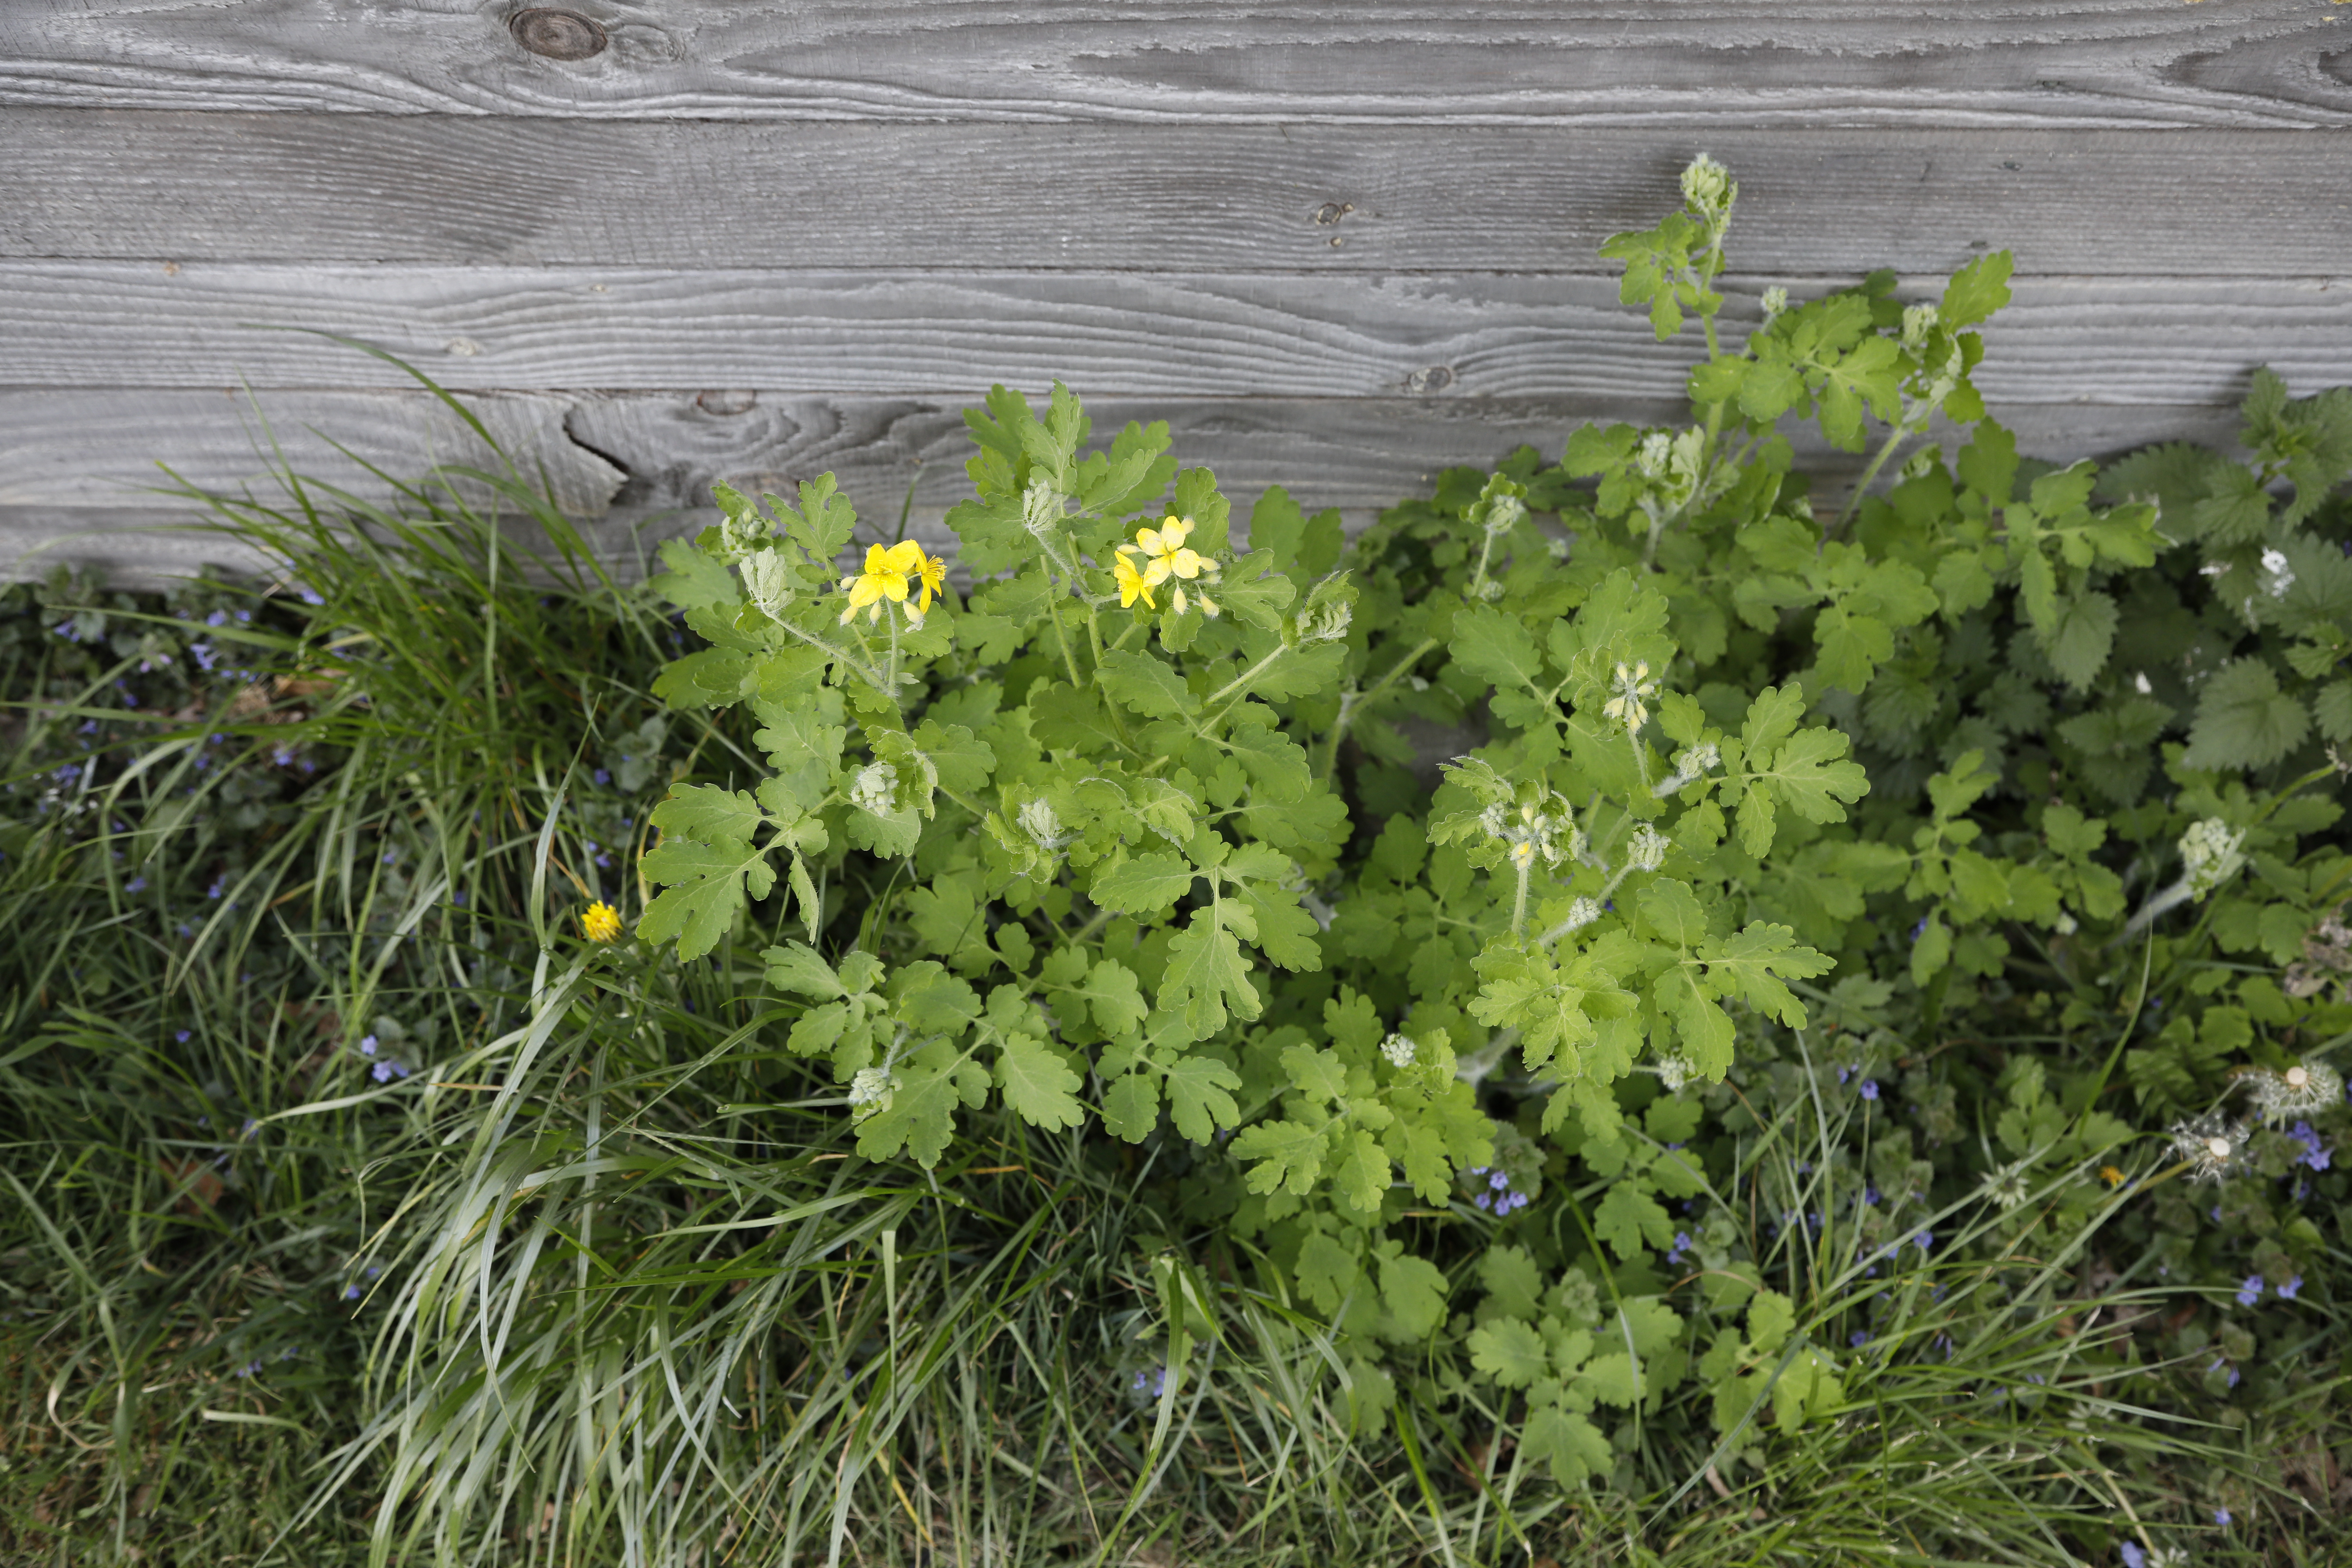
Plant species: Chelidonium majus